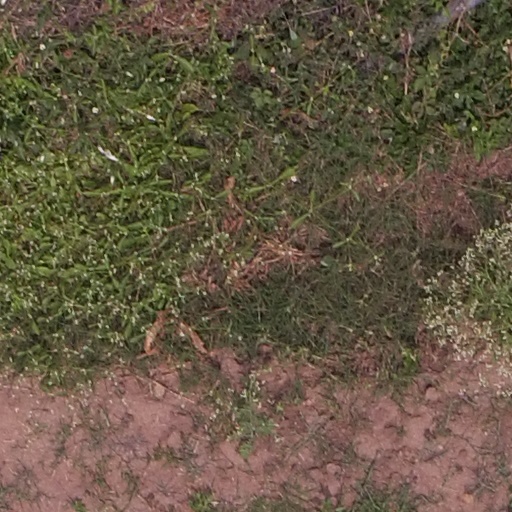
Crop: maize; corn